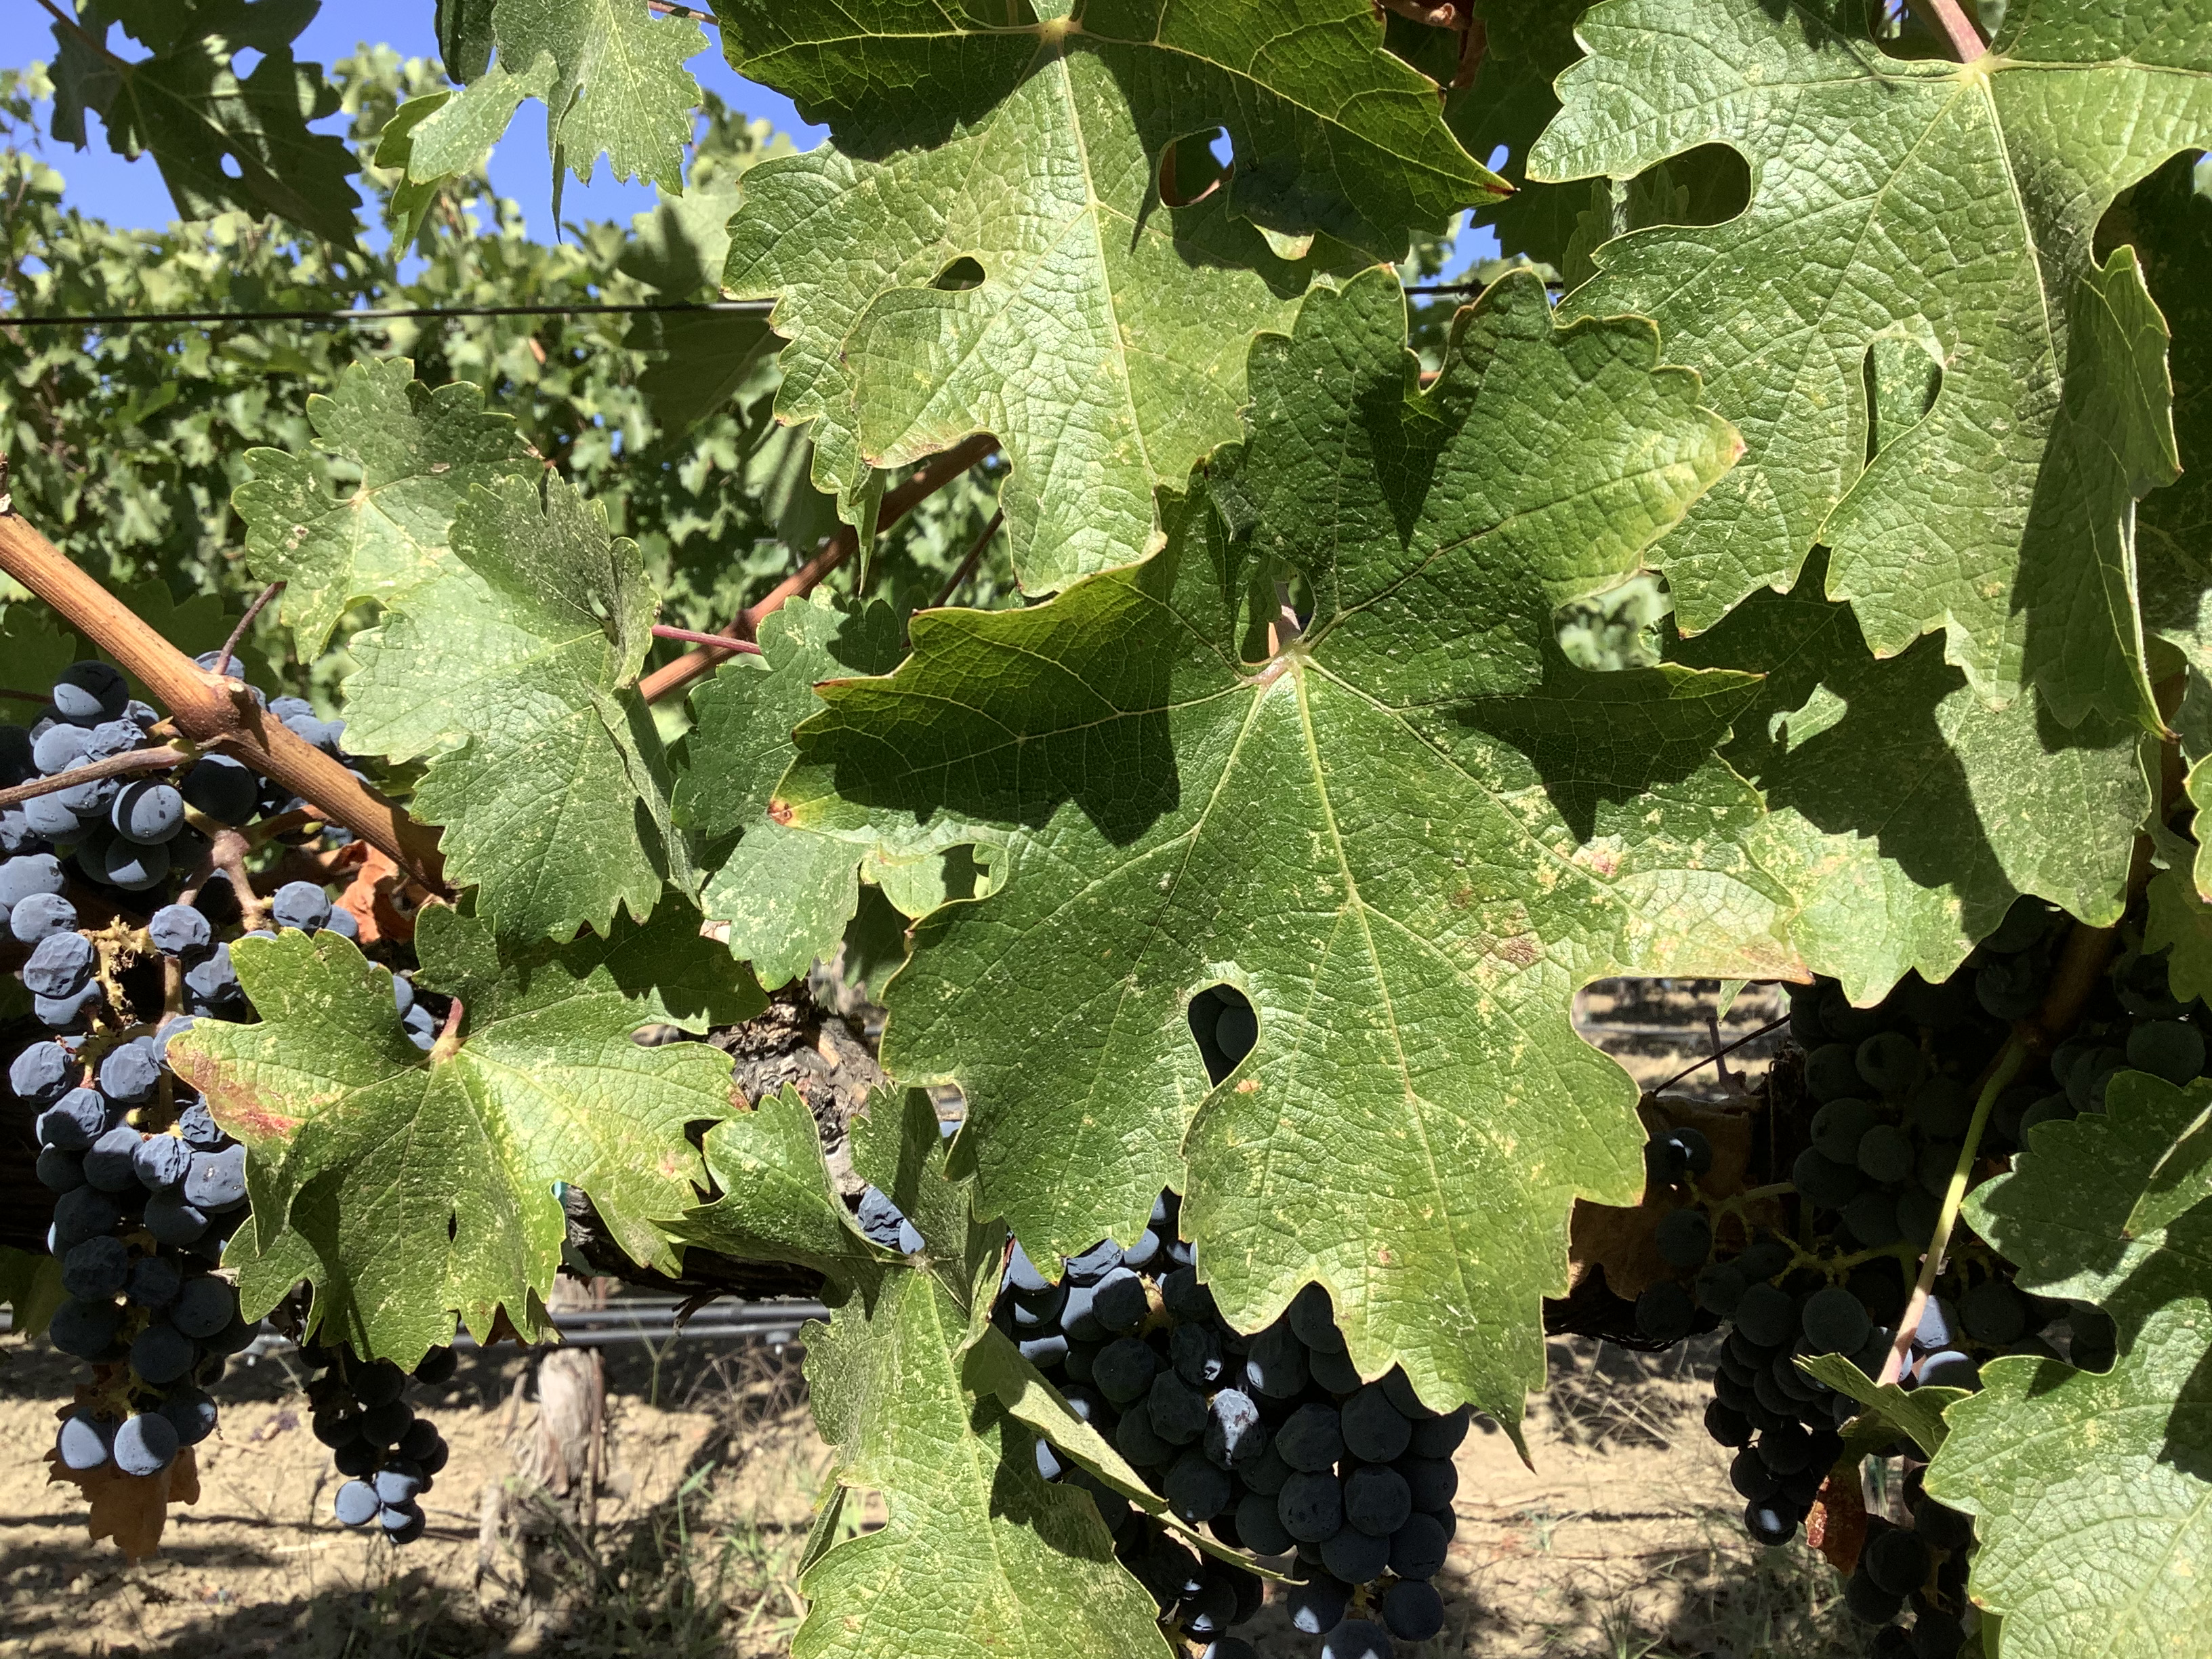
Label: No Virus